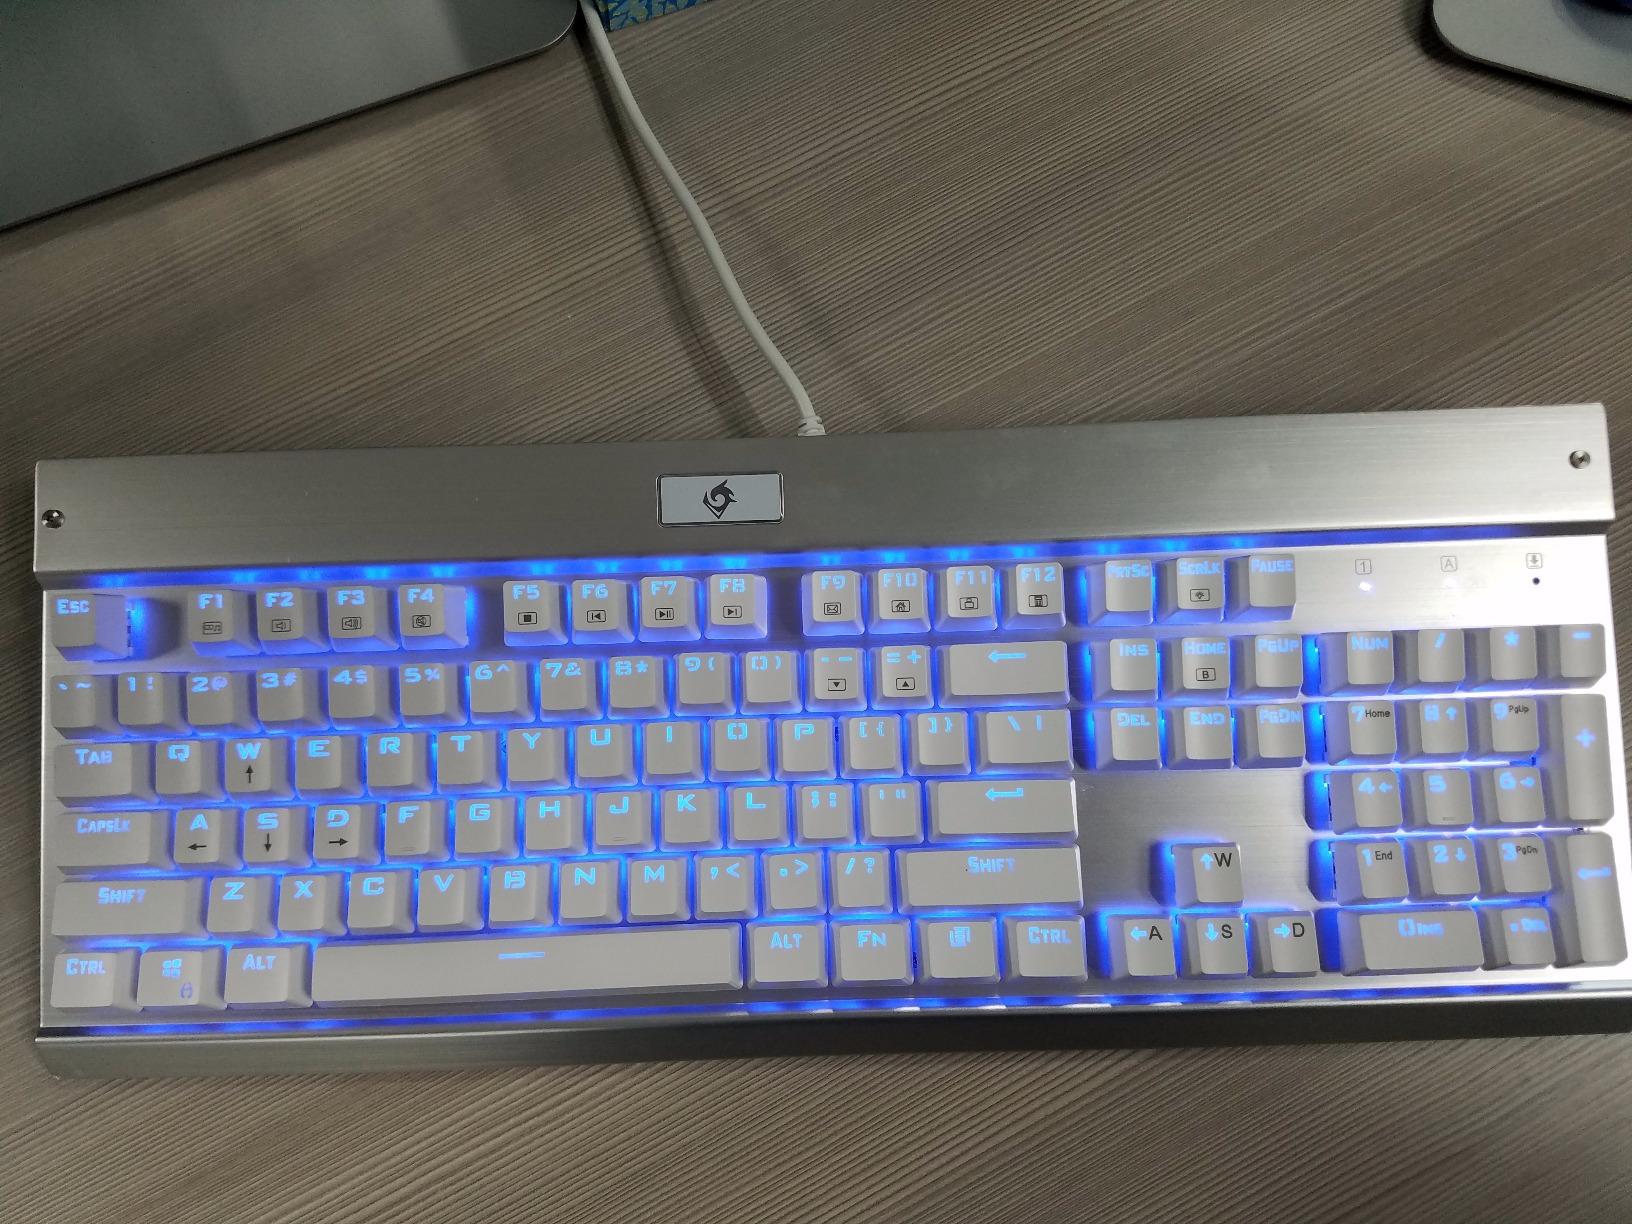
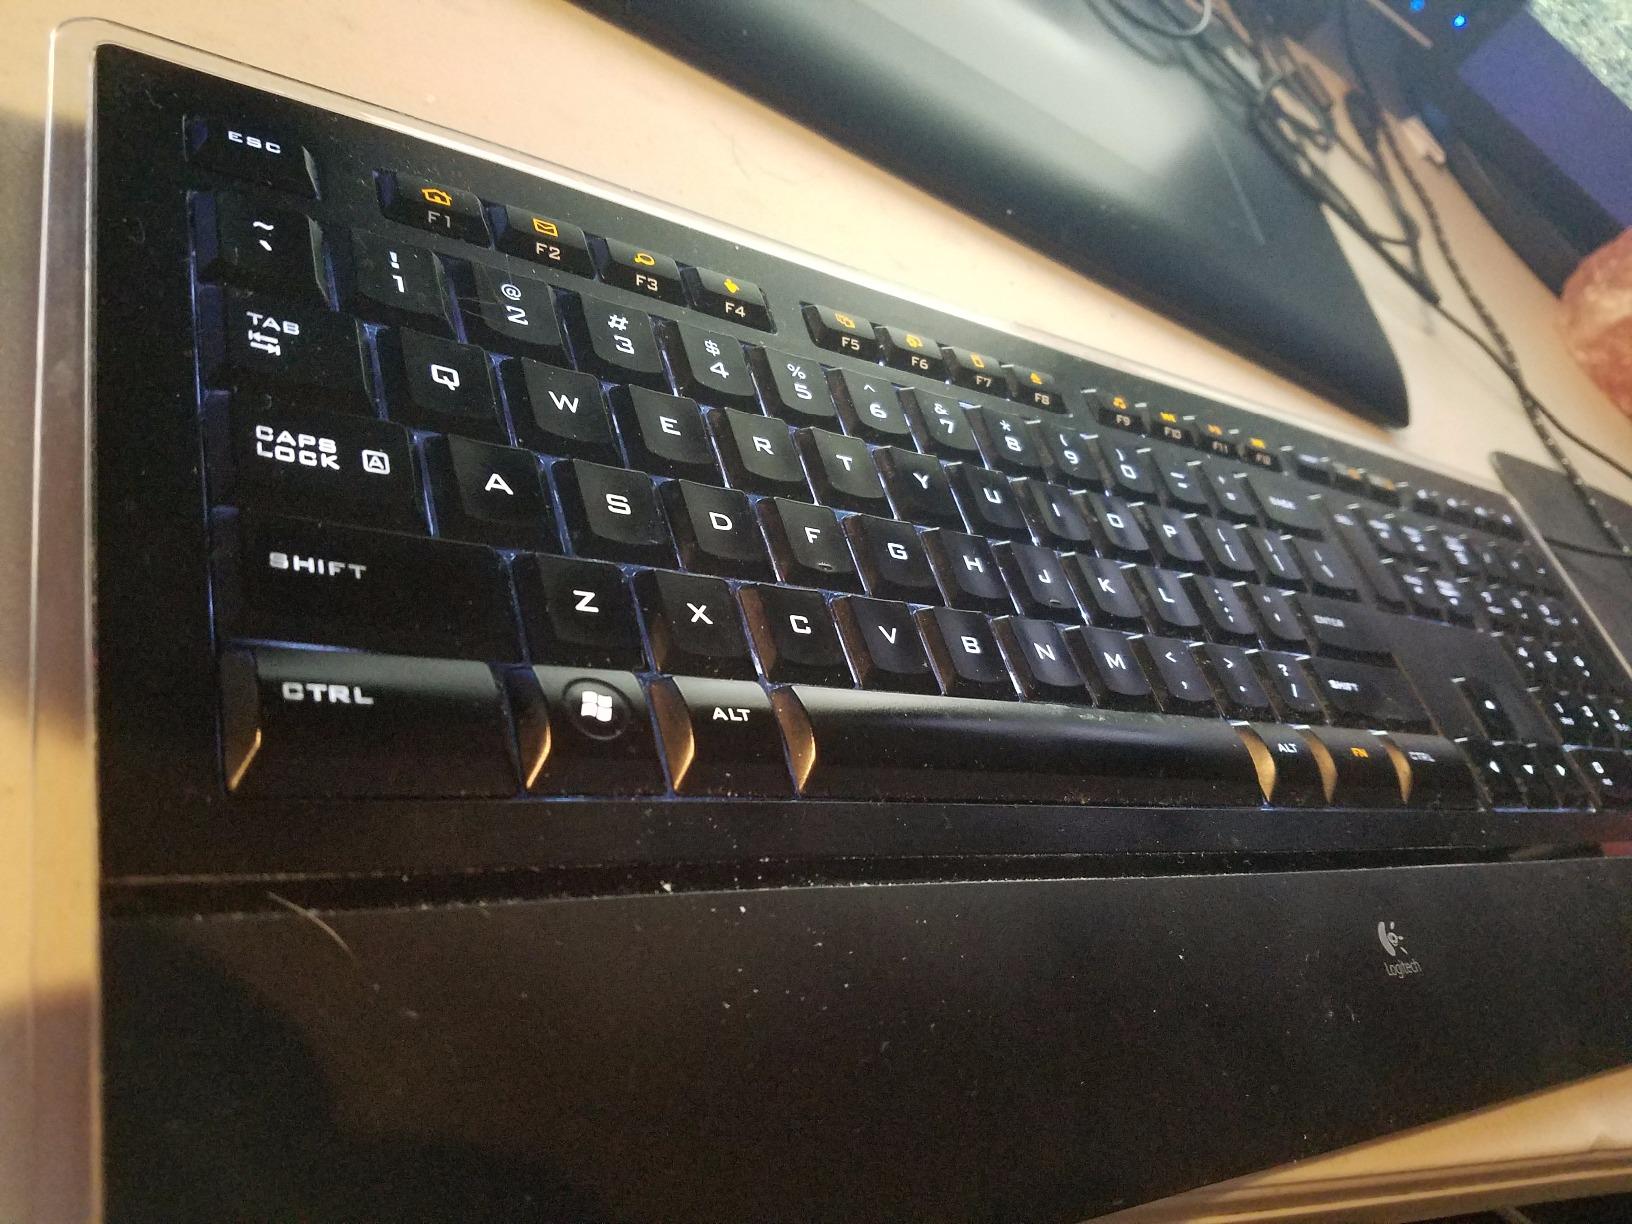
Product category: keyboard
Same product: no